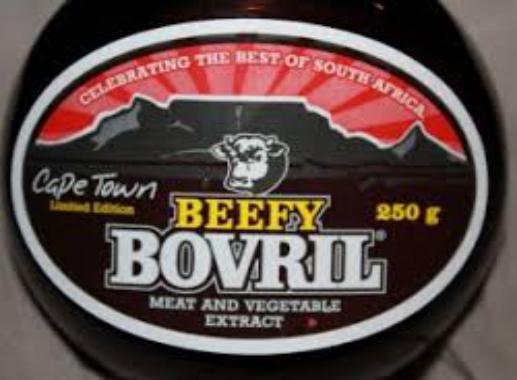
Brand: Bovril
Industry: Food